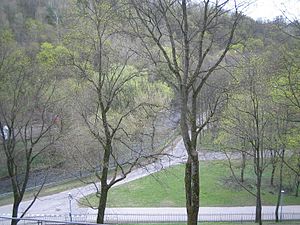
Sereikiškių parkas / Galleri
Sereikiškių parkas er en offentlig park i Vilnius, Litauen. Den er beliggende på den højre bred af floden Vilnia mellem Gediminas' tårn og Bernardine klosteret. De meste af området er et parkanlæg med blandt andet en forlystelsespark for børn. Parken benyttes til en lang række festivaler og udstillinger, herunder en amatør skakturnering.